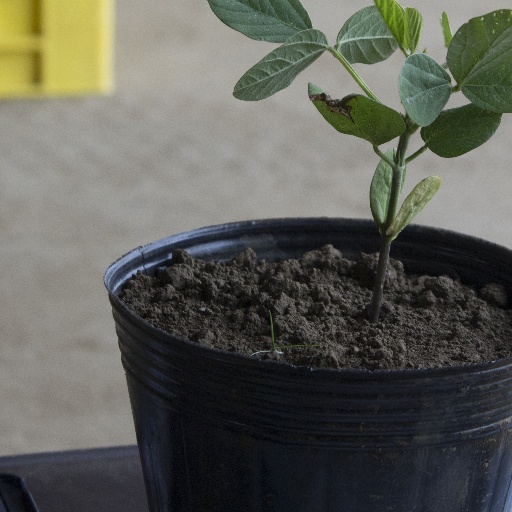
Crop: soybean